Bluetongue disease

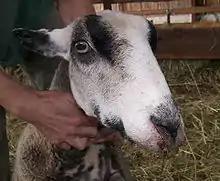
Infected sheep

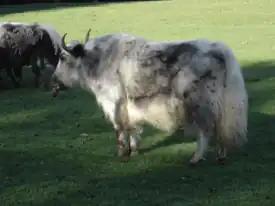
A domestic yak is infected with Bluetongue virus. The tongue is swollen, cyanotic, and protruding from the mouth.

In sheep, BTV causes an acute disease with high morbidity and mortality. BTV also infects goats, cattle, and other domestic animals, as well as wild ruminants (for example, blesbuck, white-tailed deer, elk, and pronghorn antelope). The clinical signs are summarized under the term FFF (fever, face, feet).